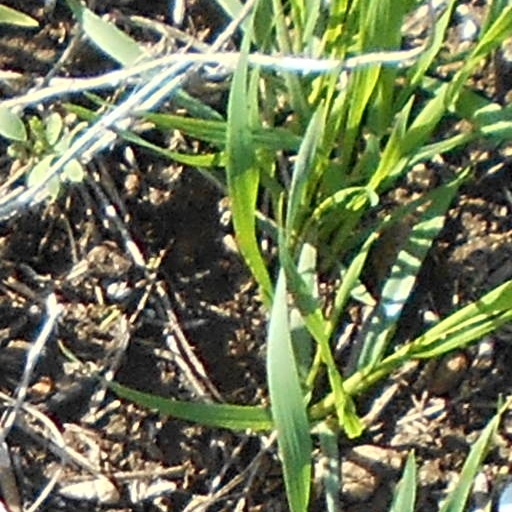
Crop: wheat